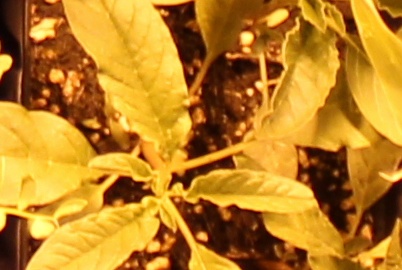
Label: Waterhemp